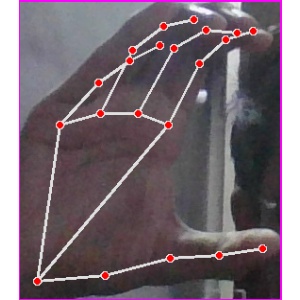
अक्षर: ऋ